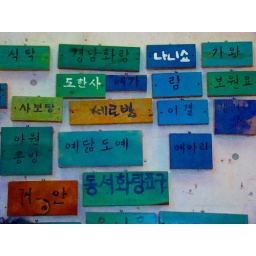
wooden signs on wall in shopping area in Seoul, Korea